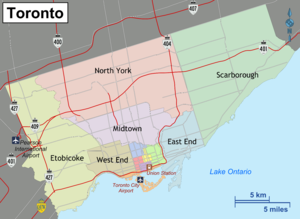
Toronto est la ville la plus peuplée du Canada et la capitale de la province de l'Ontario. Elle se situe dans le Sud-Est du Canada, sur la rive nord-ouest du lac Ontario. Selon le recensement de 2016, Toronto compte plus de 2,7 millions d'habitants, faisant d'elle la quatrième ville la plus peuplée en Amérique du Nord. Son aire métropolitaine compte 5,9 millions d'habitants, et la mégalopole du Golden Horseshoe, dont elle est le cœur, plus de 8,7 millions d'habitants en 2011, soit le quart de la population canadienne. Ville mondiale, Toronto est le centre bancaire, financier, commercial et artistique du Canada anglophone, et l'une des villes les plus multiculturelles et cosmopolites au monde.